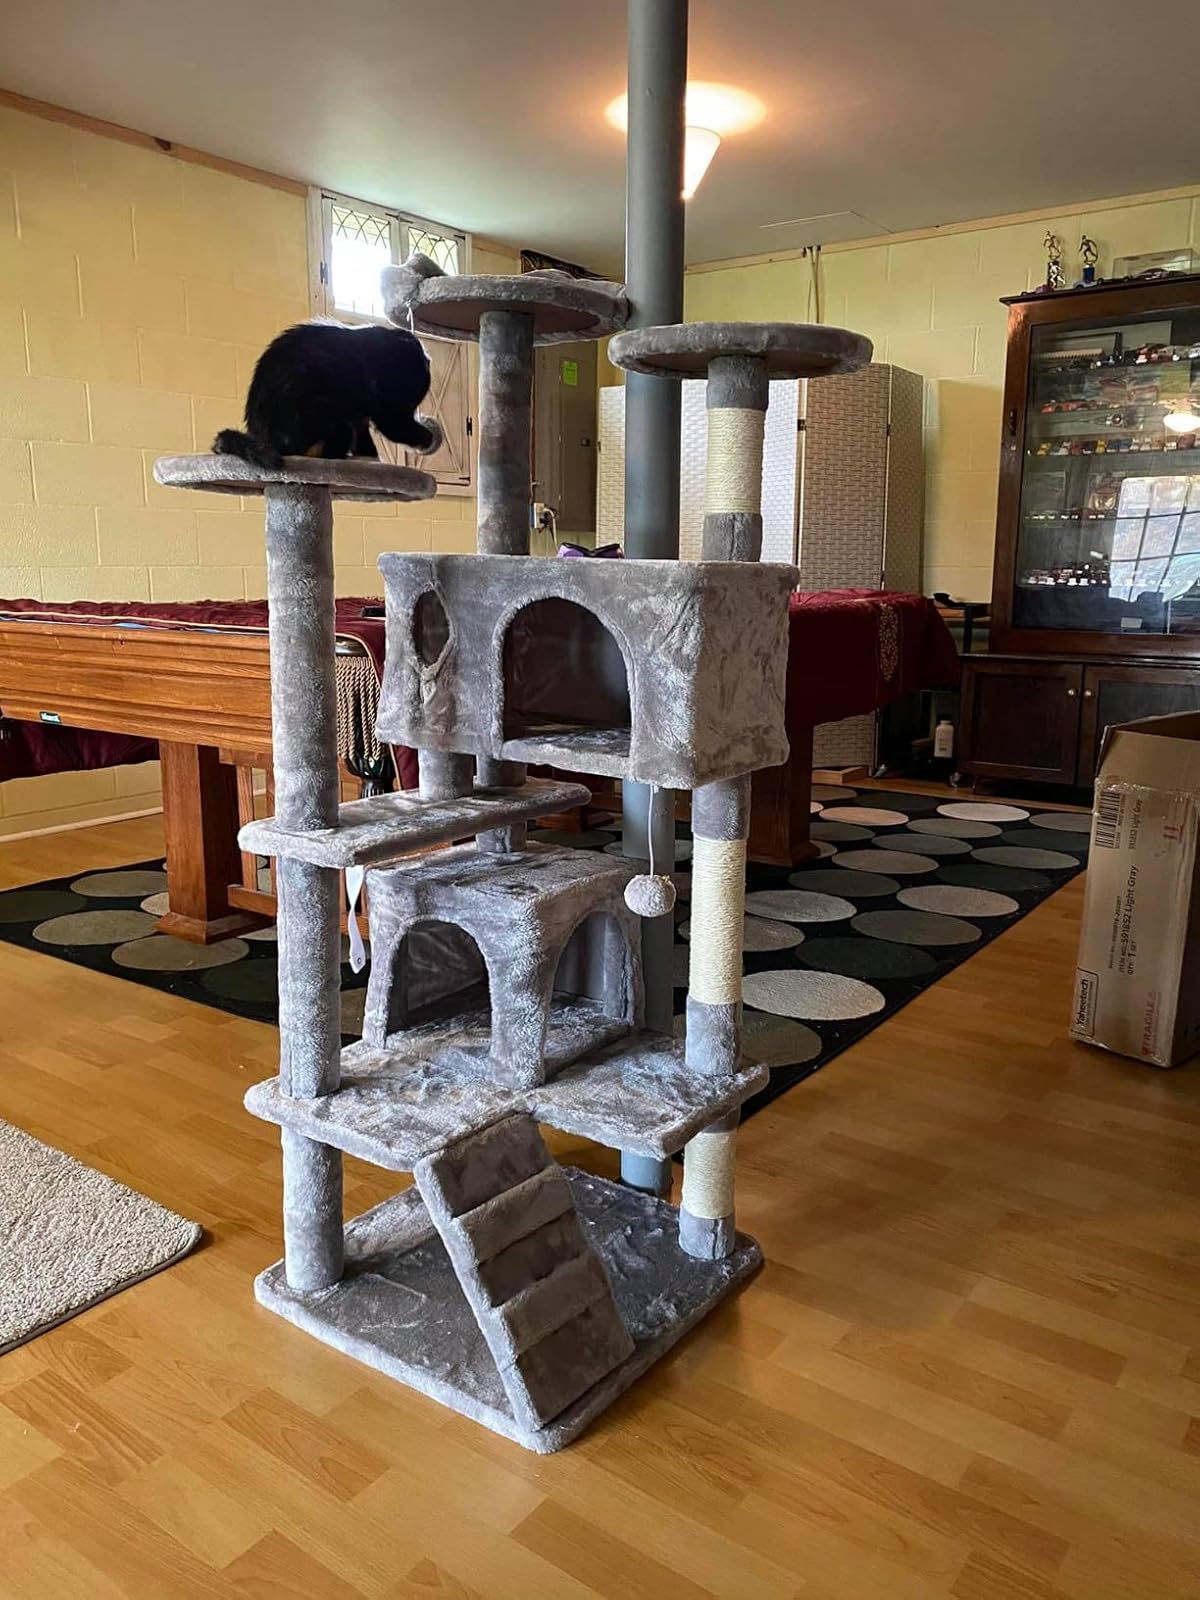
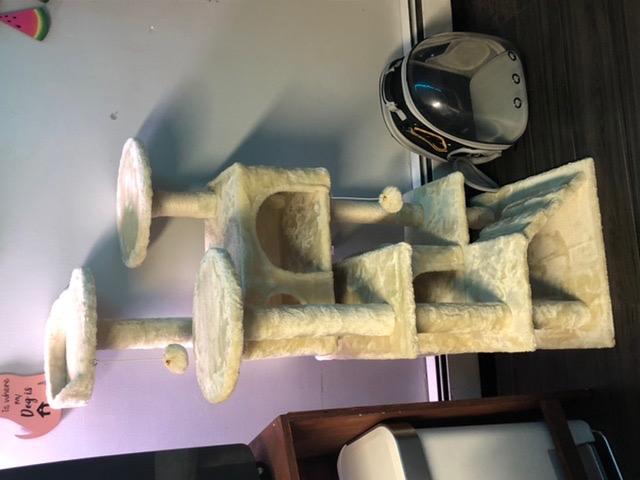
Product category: items_cat tree
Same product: no